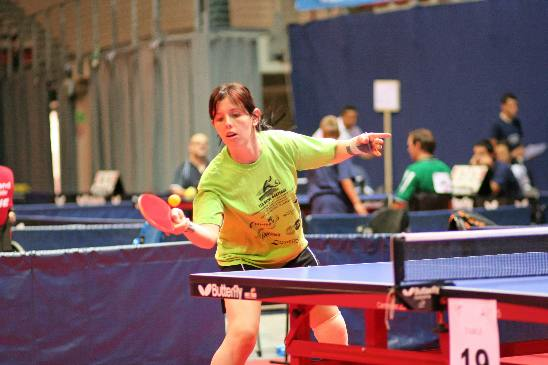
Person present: Yes